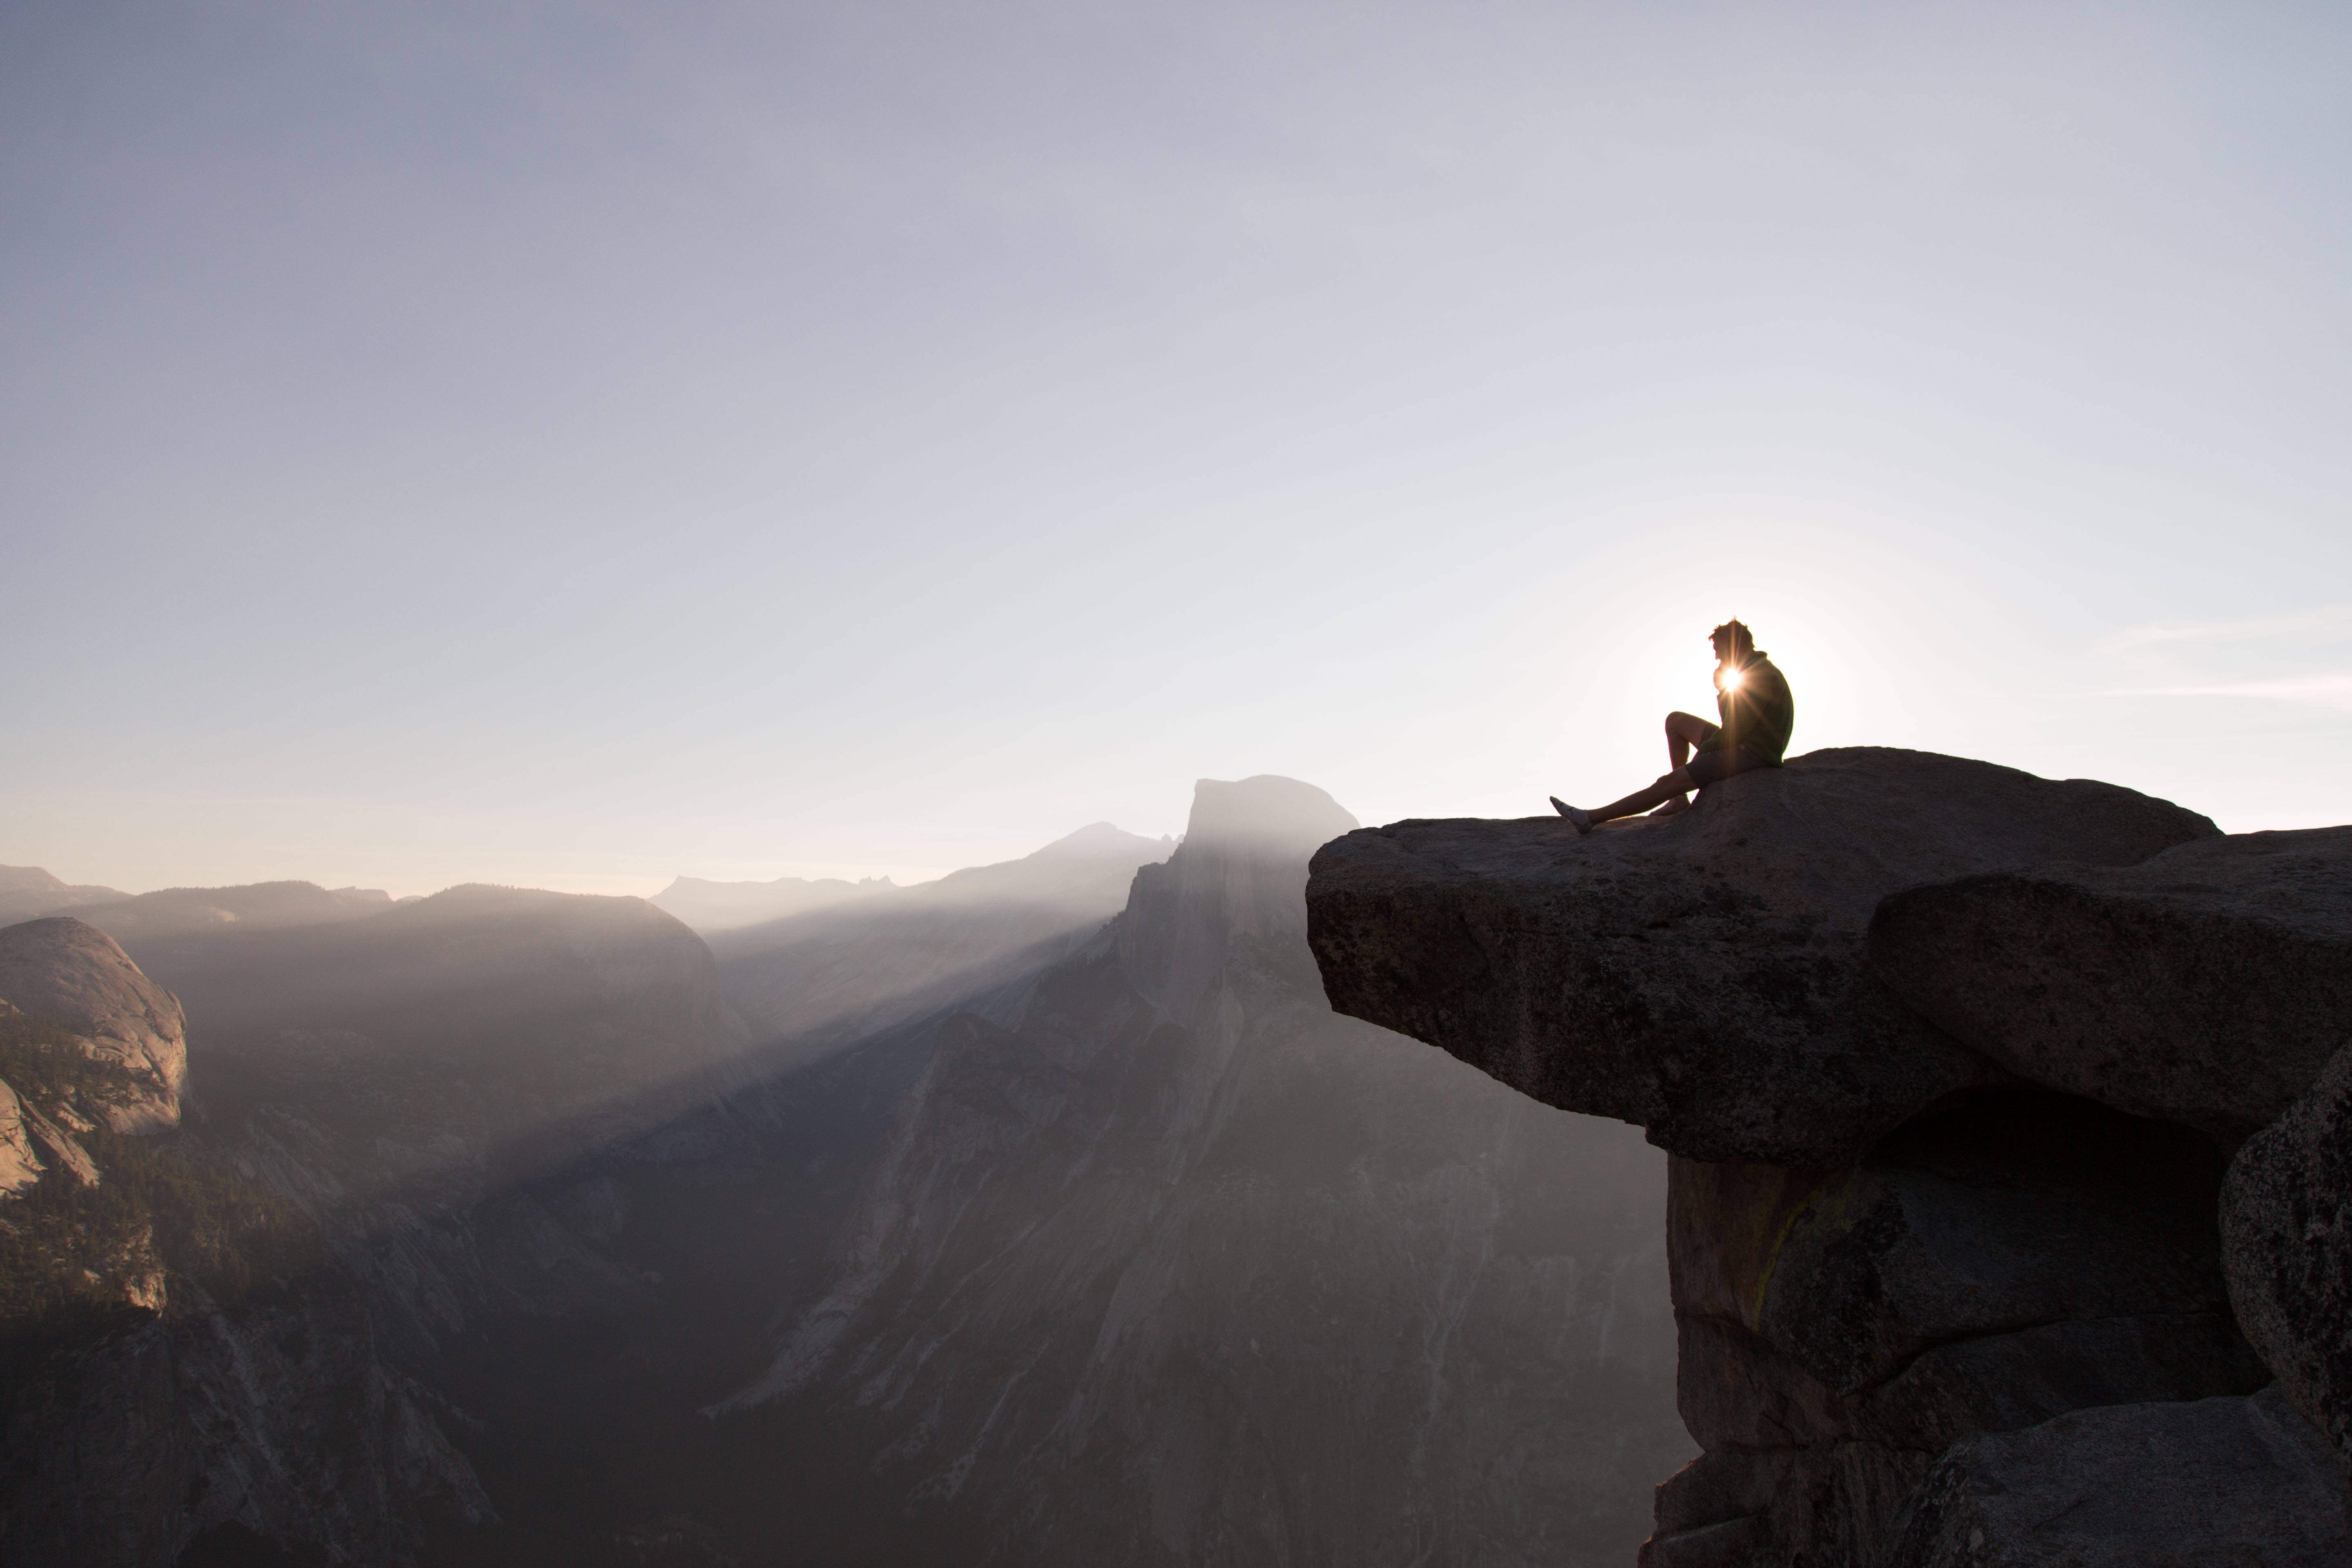
nature, rock, wilderness, mountain, snow, sunrise, hiking, morning, hill, adventure, view, mountain range, hiker, cliff, lookout, extreme sport, terrain, ridge, summit, mountaineering, outside, mountains, wanderlust, landform, atmospheric phenomenon, mountainous landforms